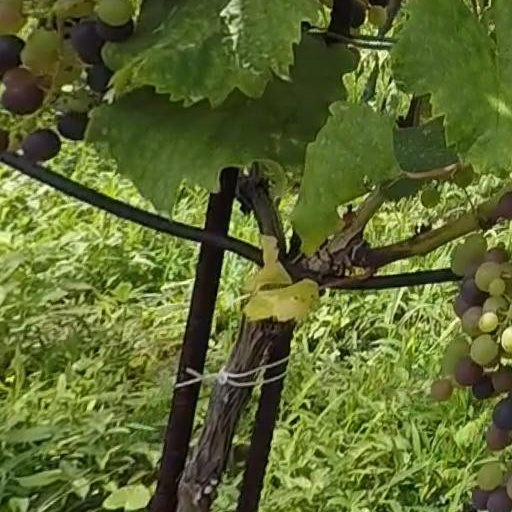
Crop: grape